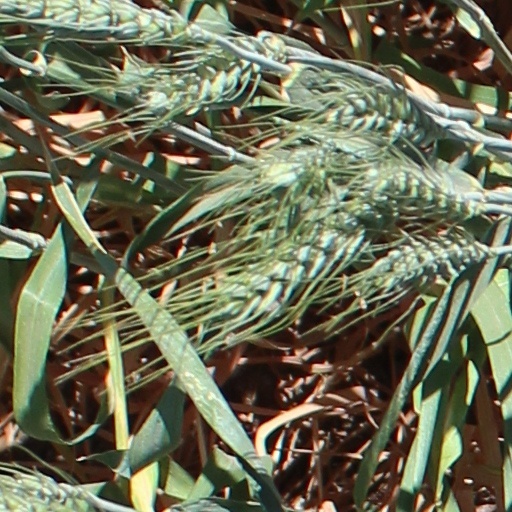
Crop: wheat